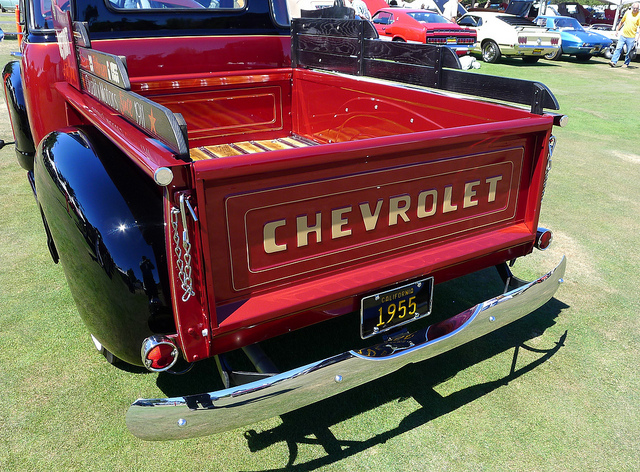
A red truck parked on top of a grass field.

The old truck is painted red and black.

An old style truck that is parked on the grass.

the back end of an old truck sitting in the grass

A red Chevrolet truck at a car show.